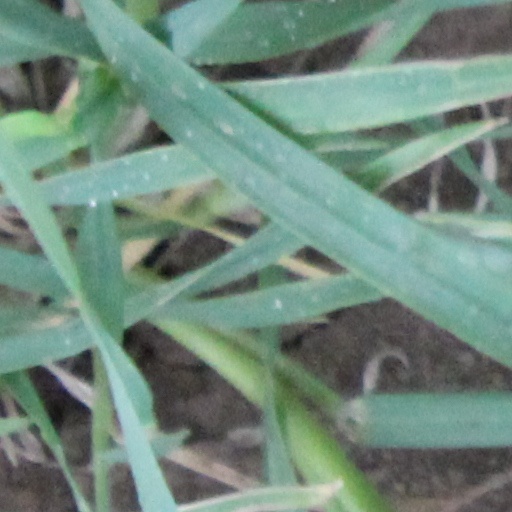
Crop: wheat